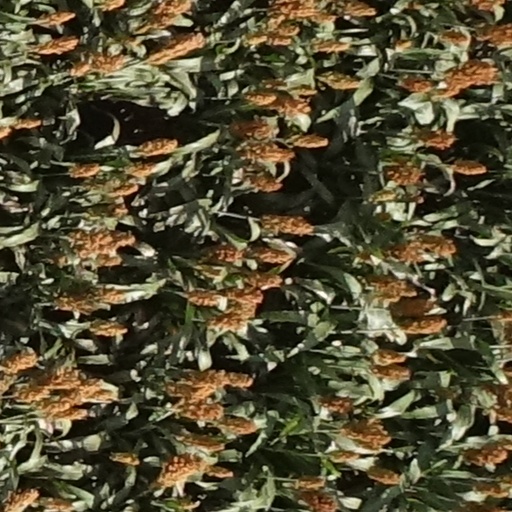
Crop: sorghum